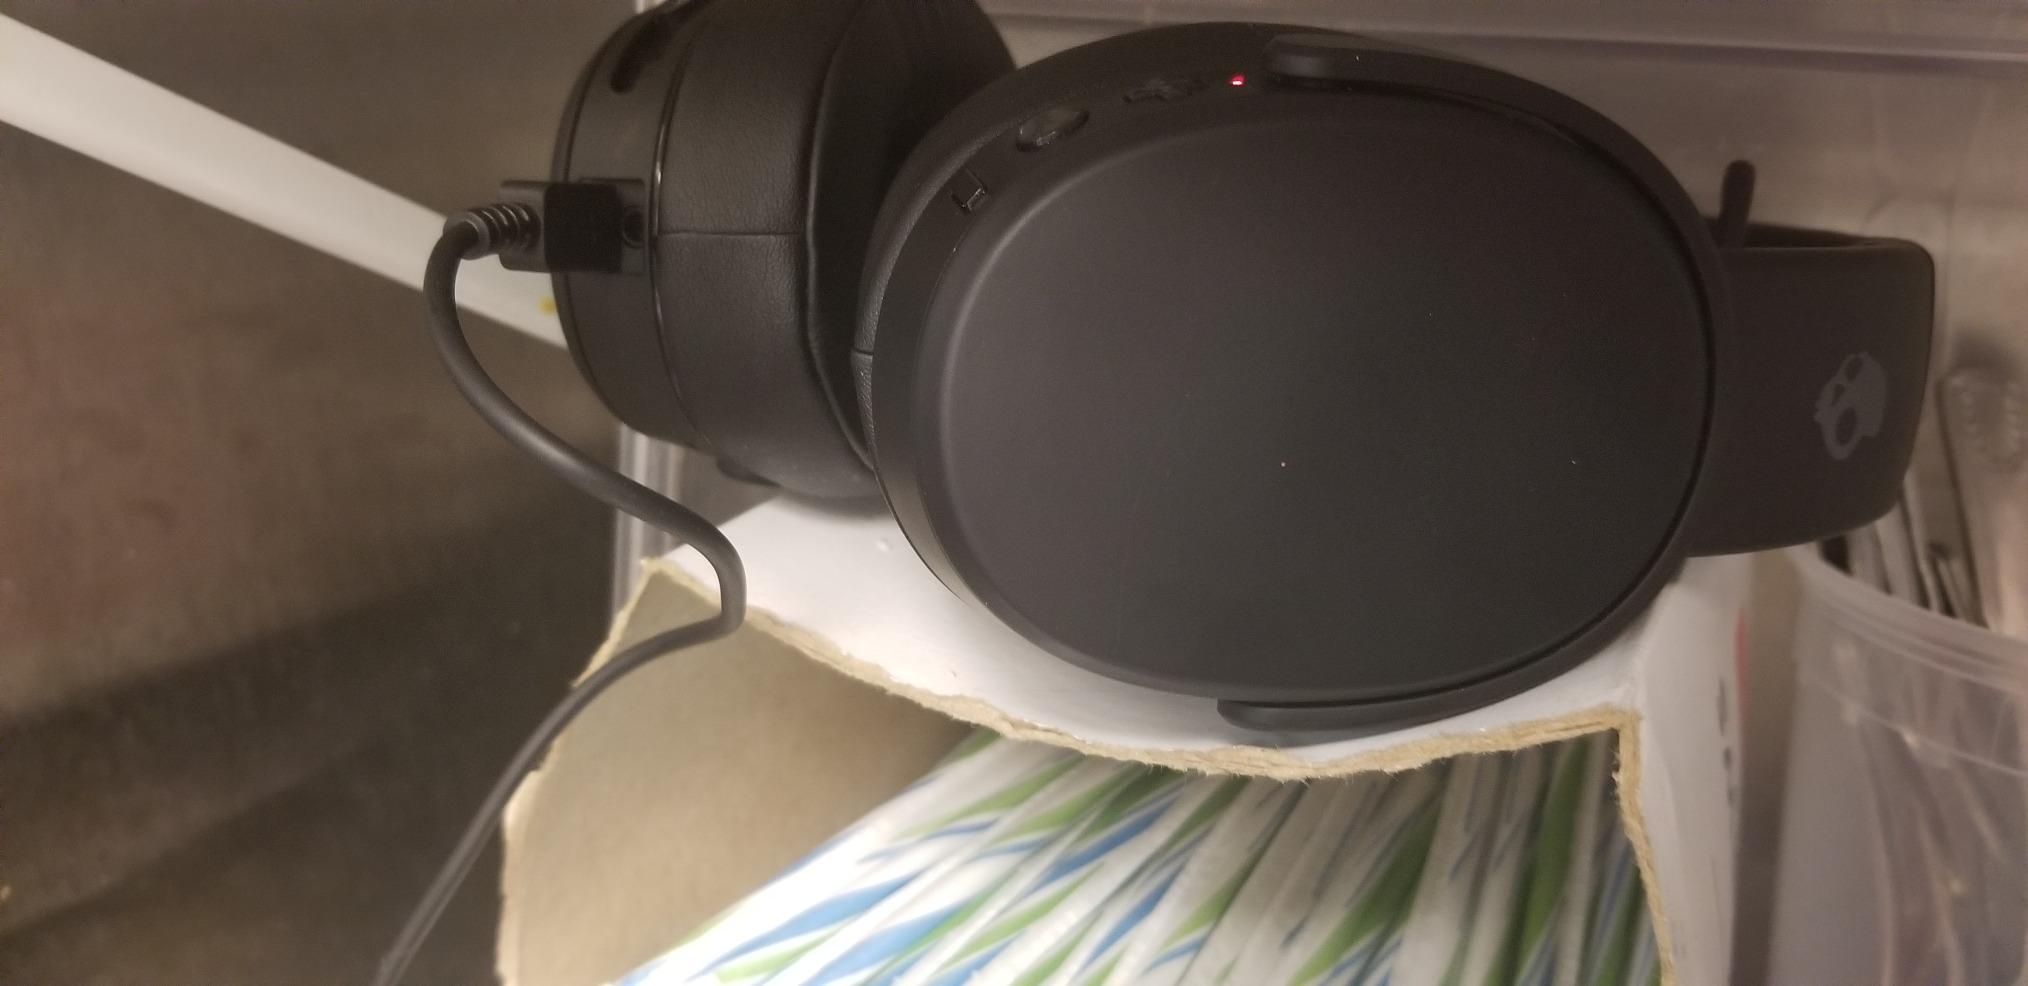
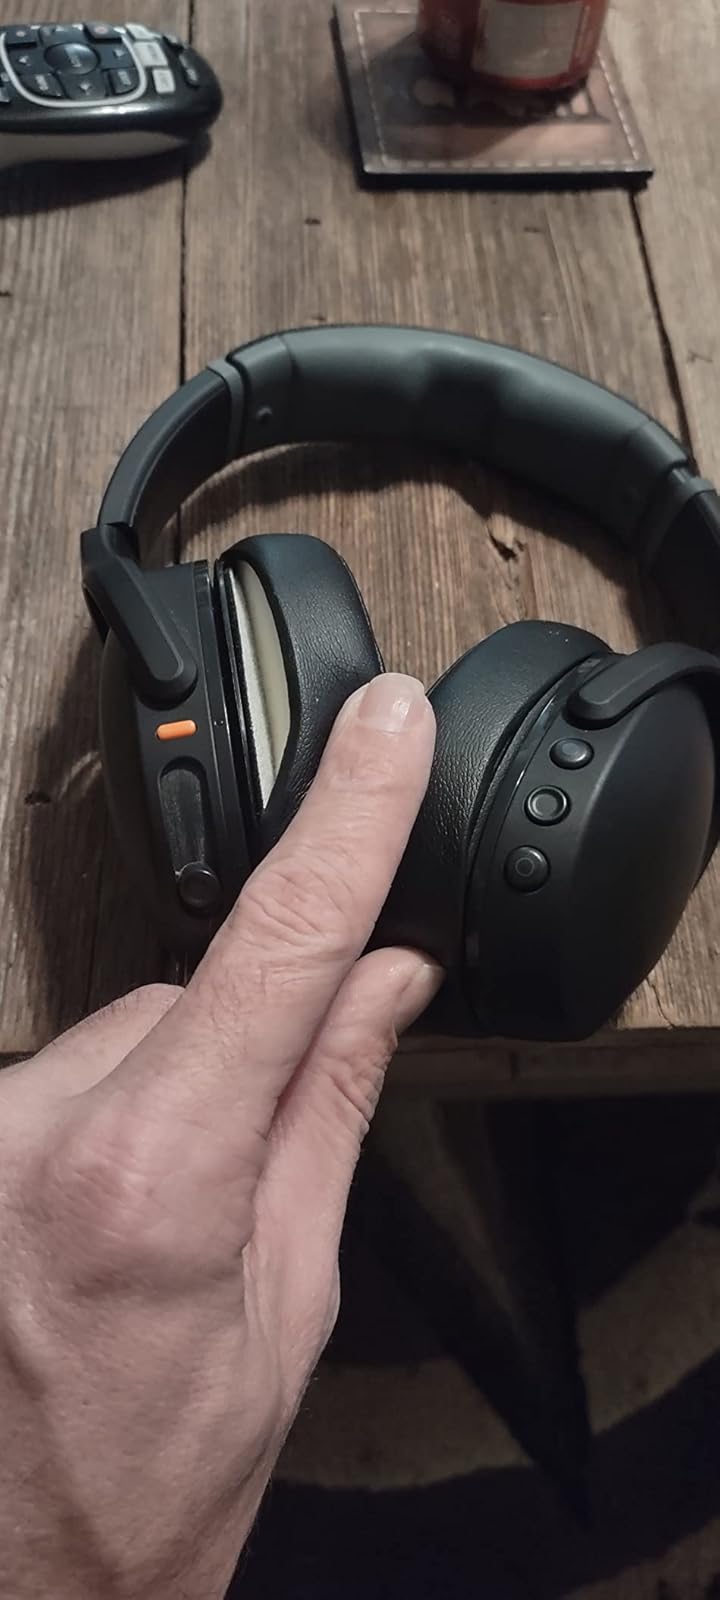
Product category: headphones
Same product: yes